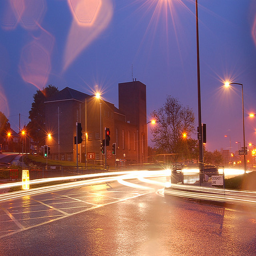
A view of a wet city road at night with lights reflecting off the road.
A street with buildings and a lot of traffic lights and street lights.
An intersection at night showing a red light.
A night view of an abandoned city street.
A very big city street corner at night time.